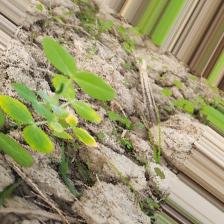
Label: Ascochyta blight